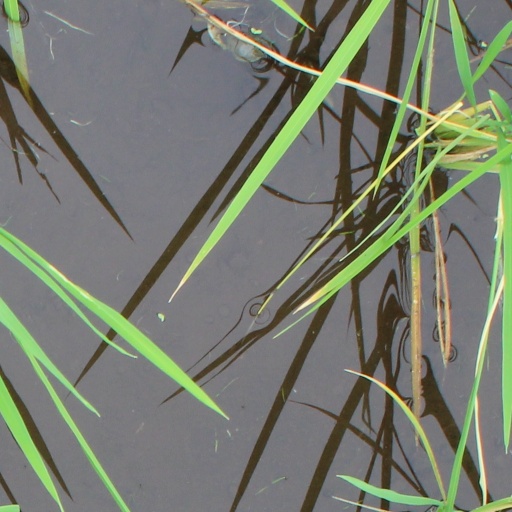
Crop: rice